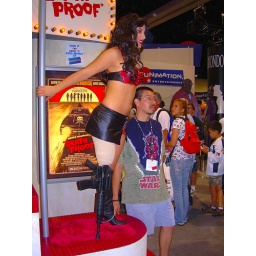
No special effects, green screen or mirrors used. However a bad wig WAS used in this instance.